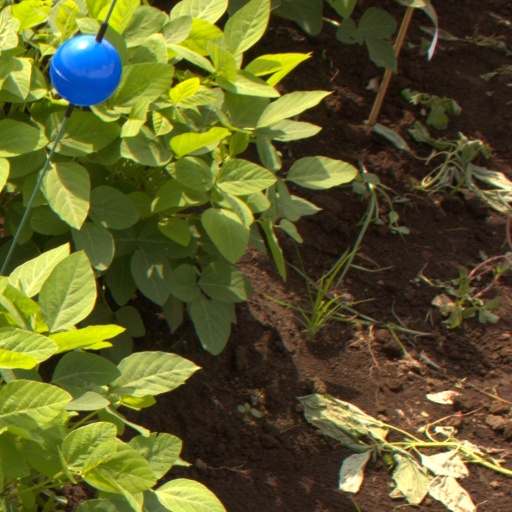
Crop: soybean